Nocturne: Blue and Gold – Old Battersea Bridge

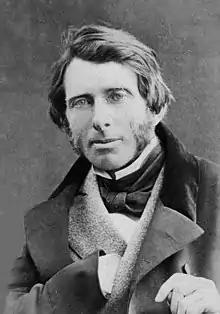
John Ruskin

This painting is of the old wooden Battersea Bridge seen from the River Thames. Chelsea Old Church stands on the left and the Albert Bridge to the right. The painting has a very strong blue tonality with the shades used for the sky similar to the shades used for the sea. The cool tonality of the brown and gold shades used for the bridge pair well with the overall blue composition. People can be seen on the bridge; on the water's surface, a boat and a lone man appear. Whistler exaggerated the height of the bridge. The buildings in the distance have lights on in the windows, suggesting it is either early morning or late at night. There is also a smattering of fireworks in the upper right hand of the composition. Whistler's transient and ephemeral lighting techniques give the painting a hazy, atmospheric effect that also suggests the rapidness with which he painted.